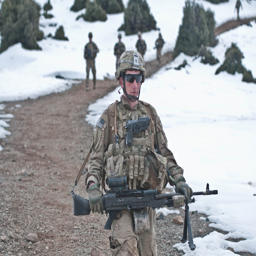
mountain path by armed force